Scott Porter

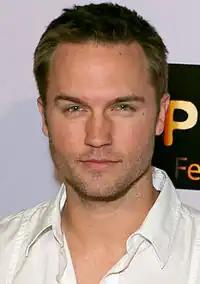
Porter at the "Push" premiere in January 2009

Prior to joining the cast of "Friday Night Lights", Porter played Matthew in the original cast of the Off-Broadway hit "Altar Boyz" in 2004. In 2006, he temporarily took over the role of Casey Hughes in the soap opera "As the World Turns", a role originally performed by Zach Roerig. Porter also played the role of Colin Thompson, the more visible part of the duo that fronts the fictional band PoP!, in the film "Music and Lyrics" (2007).